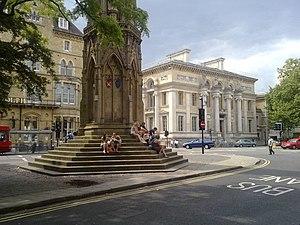
L’Institution Taylor est la bibliothèque de l’université d'Oxford consacrée aux langues européennes riche de près de 500 000 volumes. Fondée en 1845 à la suite d'un legs de la succession de l'architecte Robert Taylor, elle occupe l'aile orientale du bâtiment néo-classique abritant également le musée ashmoléen, rue St Giles'.